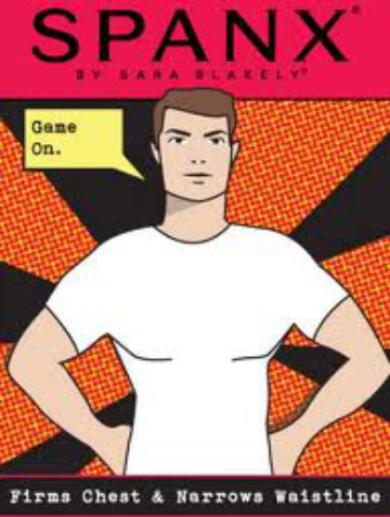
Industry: Clothes